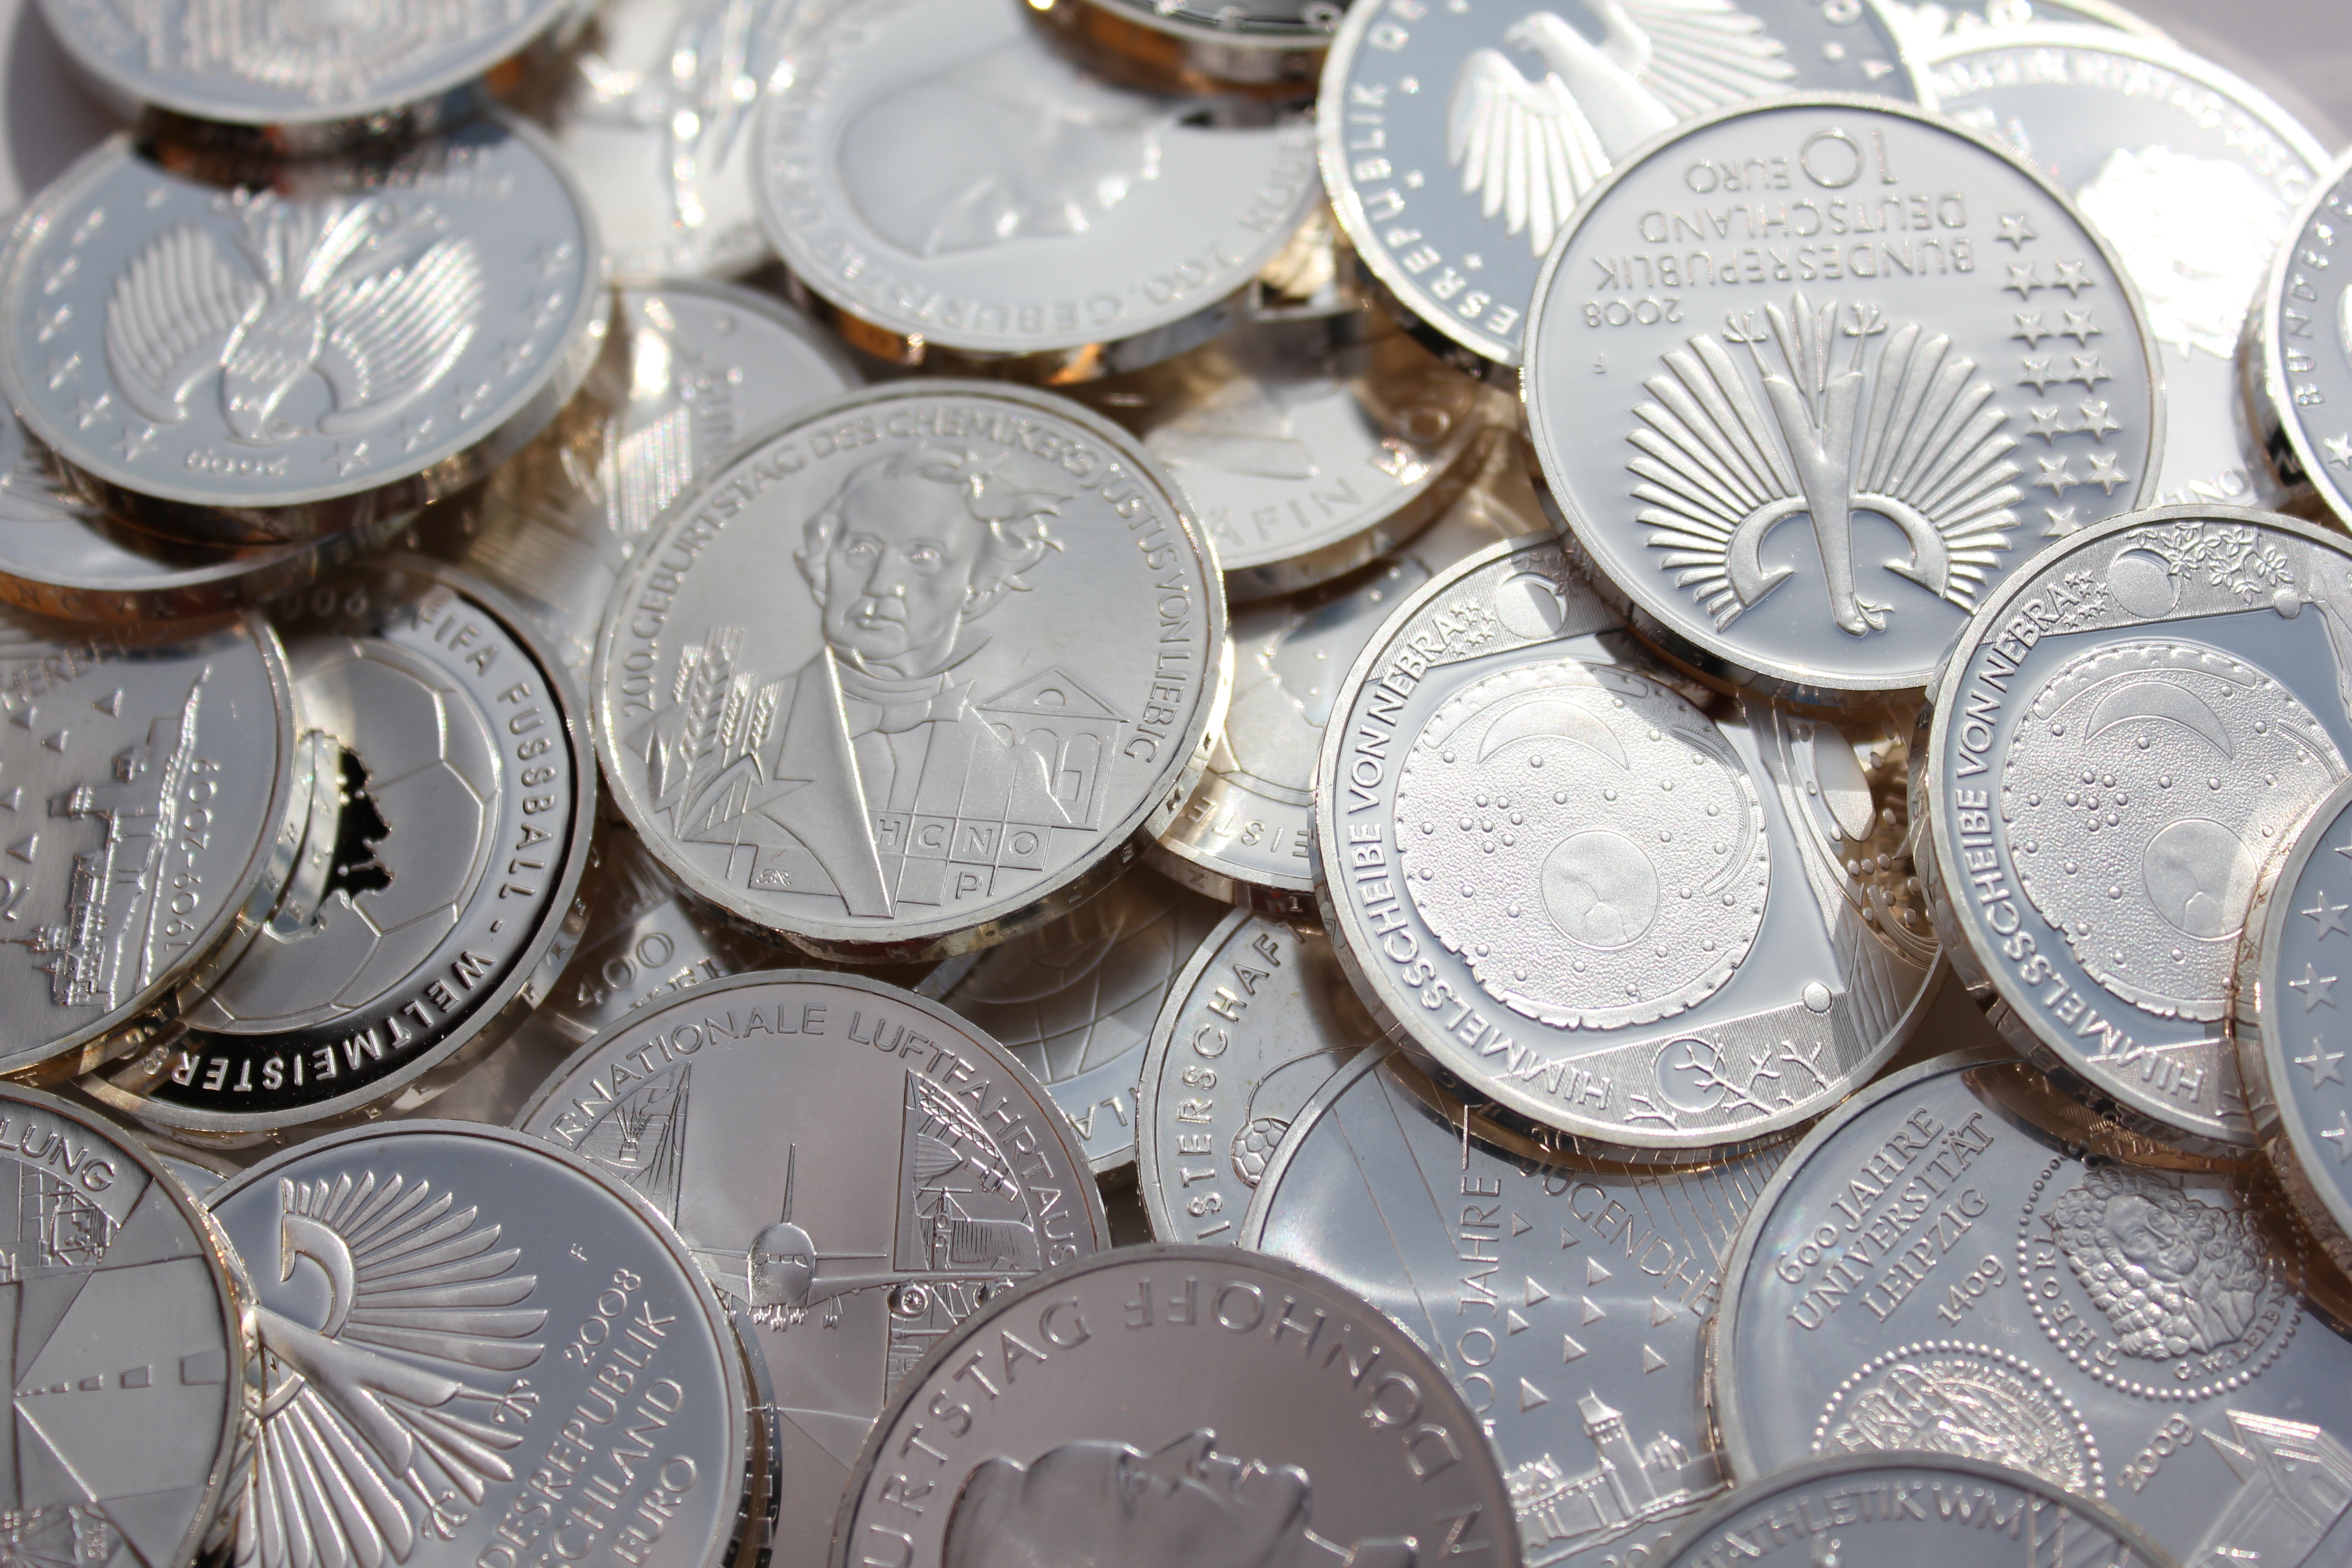
plant, metal, money, circle, cash, silver, currency, euro, coin, coins, finance, 10 euro